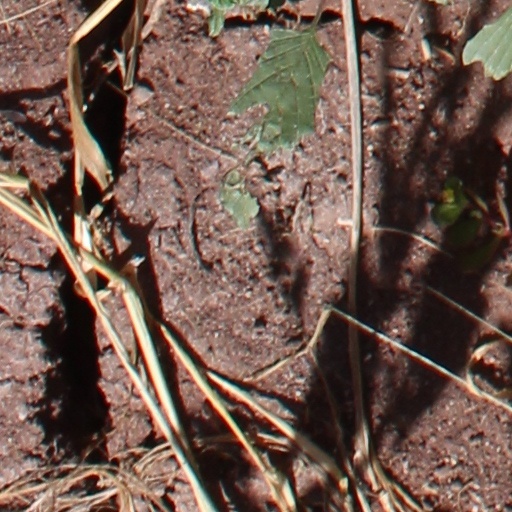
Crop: wheat